Family Feud

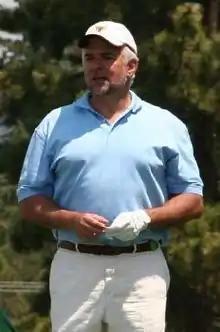
John O'Hurley in 2008

"Family Feud" moved to CBS with Ray Combs hosting the show on July 4, 1988 at 10:00 a.m. (ET)/9:00 a.m. (CT/MT/PT), replacing "The $25,000 Pyramid" (which had aired continuously in that time slot since September 1982, except between January and April 1988, when "Blackout" took its place; CBS began development on "Family Feud" shortly after "Blackout" was canceled). Like its predecessor, this version had an accompanying syndicated edition which premiered September 19, 1988 and both editions started off well in the ratings.